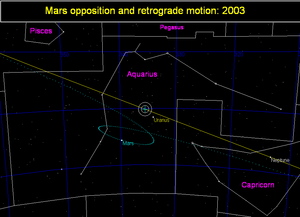
Trajet apparent de Mars dans le ciel durant l'opposition de 2003. Les points bleus représentent la position de Mars de 24 h en 24 h. Le mouvement rétrograde commence le 30 juillet et se termine le 28 septembre. La ligne jaune indique le parcours de l'ombre de la Terre. Le double cercle blanc marque la position de cette ombre à l'opposition (au maximum du déplacement rétrograde), le 30 août.
L’exploration de Mars tient une place particulièrement importante dans les programmes scientifiques d'exploration du système solaire des principales puissances spatiales. En 2016, plus de quarante sondes, orbiteurs et atterrisseurs ont été envoyés vers Mars depuis le début des années 1960. Cet intérêt pour Mars répond à plusieurs motivations. Mars constitue d'abord une destination proche ce qui permet d'y envoyer relativement facilement des engins spatiaux. Par ailleurs, contrairement aux autres planètes du Système solaire, Mars a sans aucun doute connu par le passé des conditions assez proches de celles régnant sur Terre qui ont pu, mais cela reste à confirmer, permettre l'apparition de la vie. Depuis l'invention du télescope, cette planète de type terrestre intrigue les scientifiques comme le grand public. Mais le premier survol de Mars par la sonde américaine Mariner 4 dévoile une planète beaucoup moins accueillante que prévu dotée d'une atmosphère très ténue, sans champ magnétique pour la protéger des rayonnements stérilisants et comportant une surface d'apparence lunaire très ancienne.